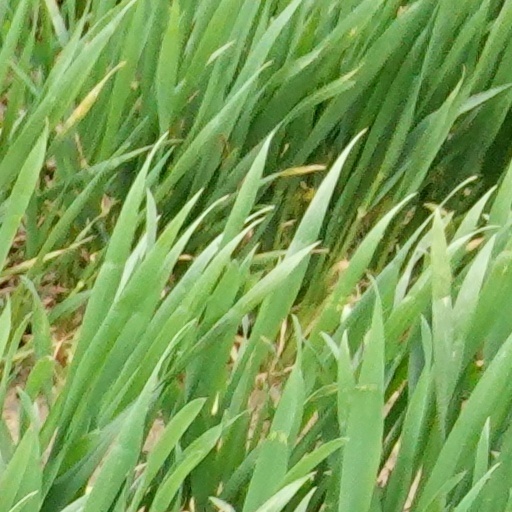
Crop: wheat